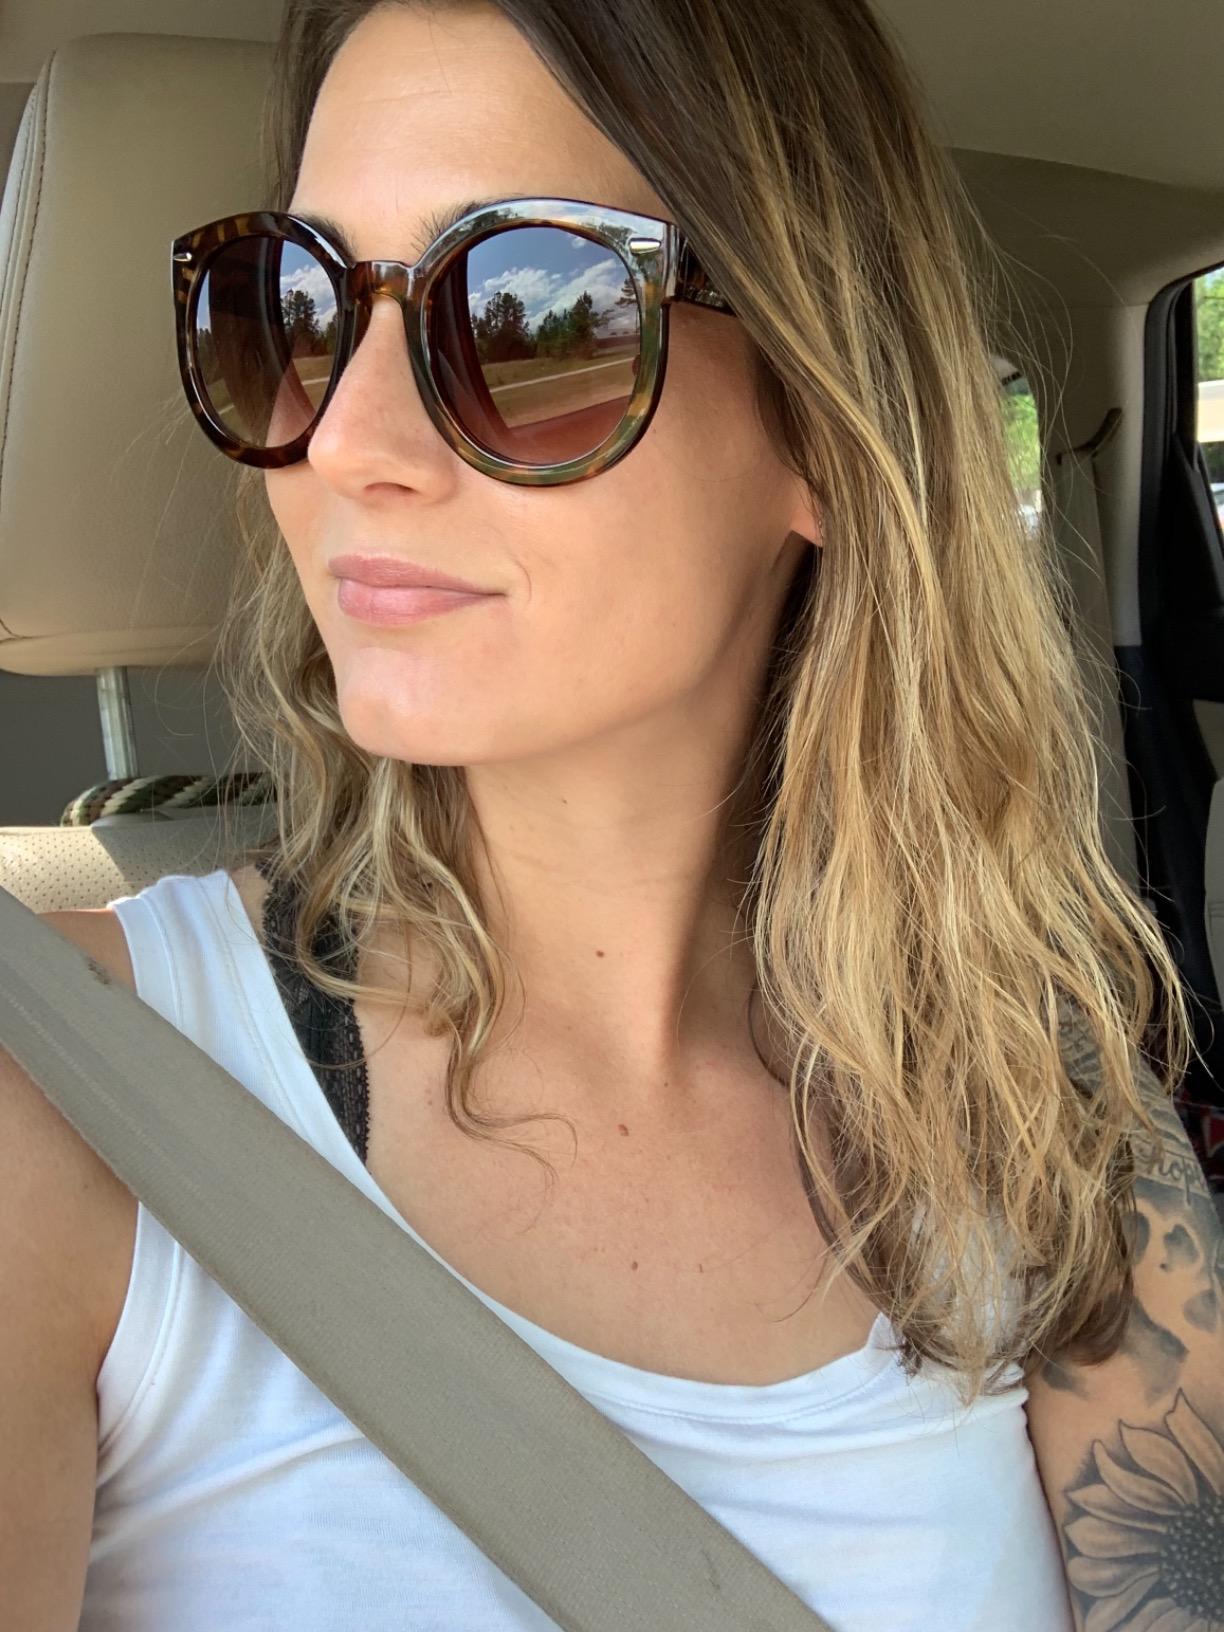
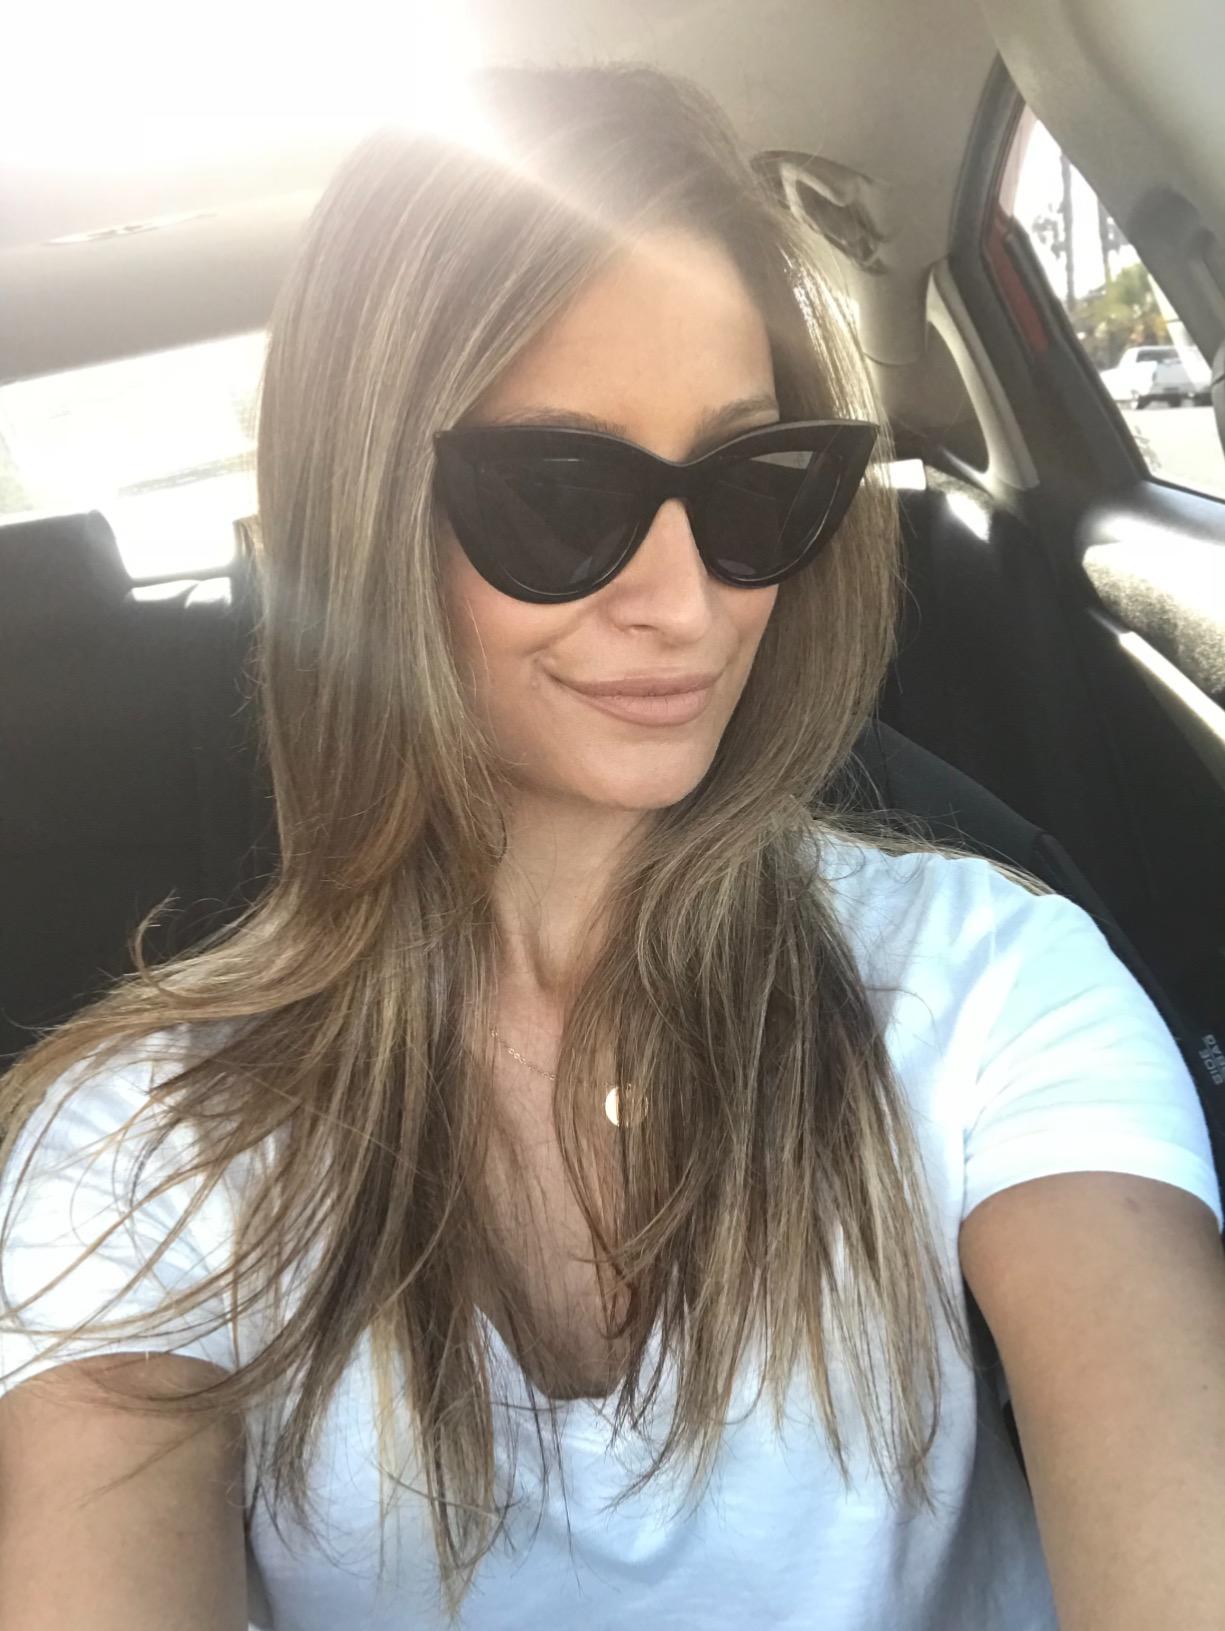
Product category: accessories_sunglasses
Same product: no